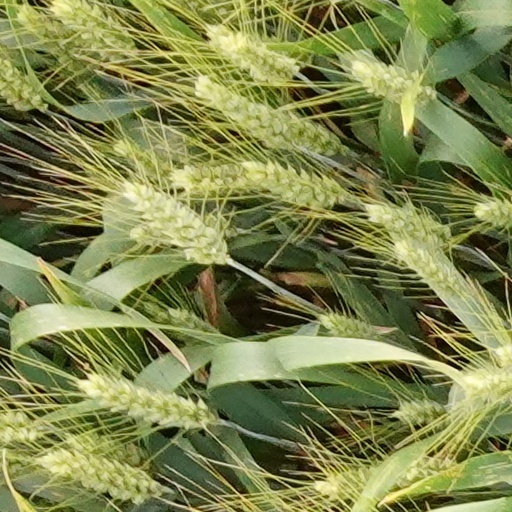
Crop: wheat